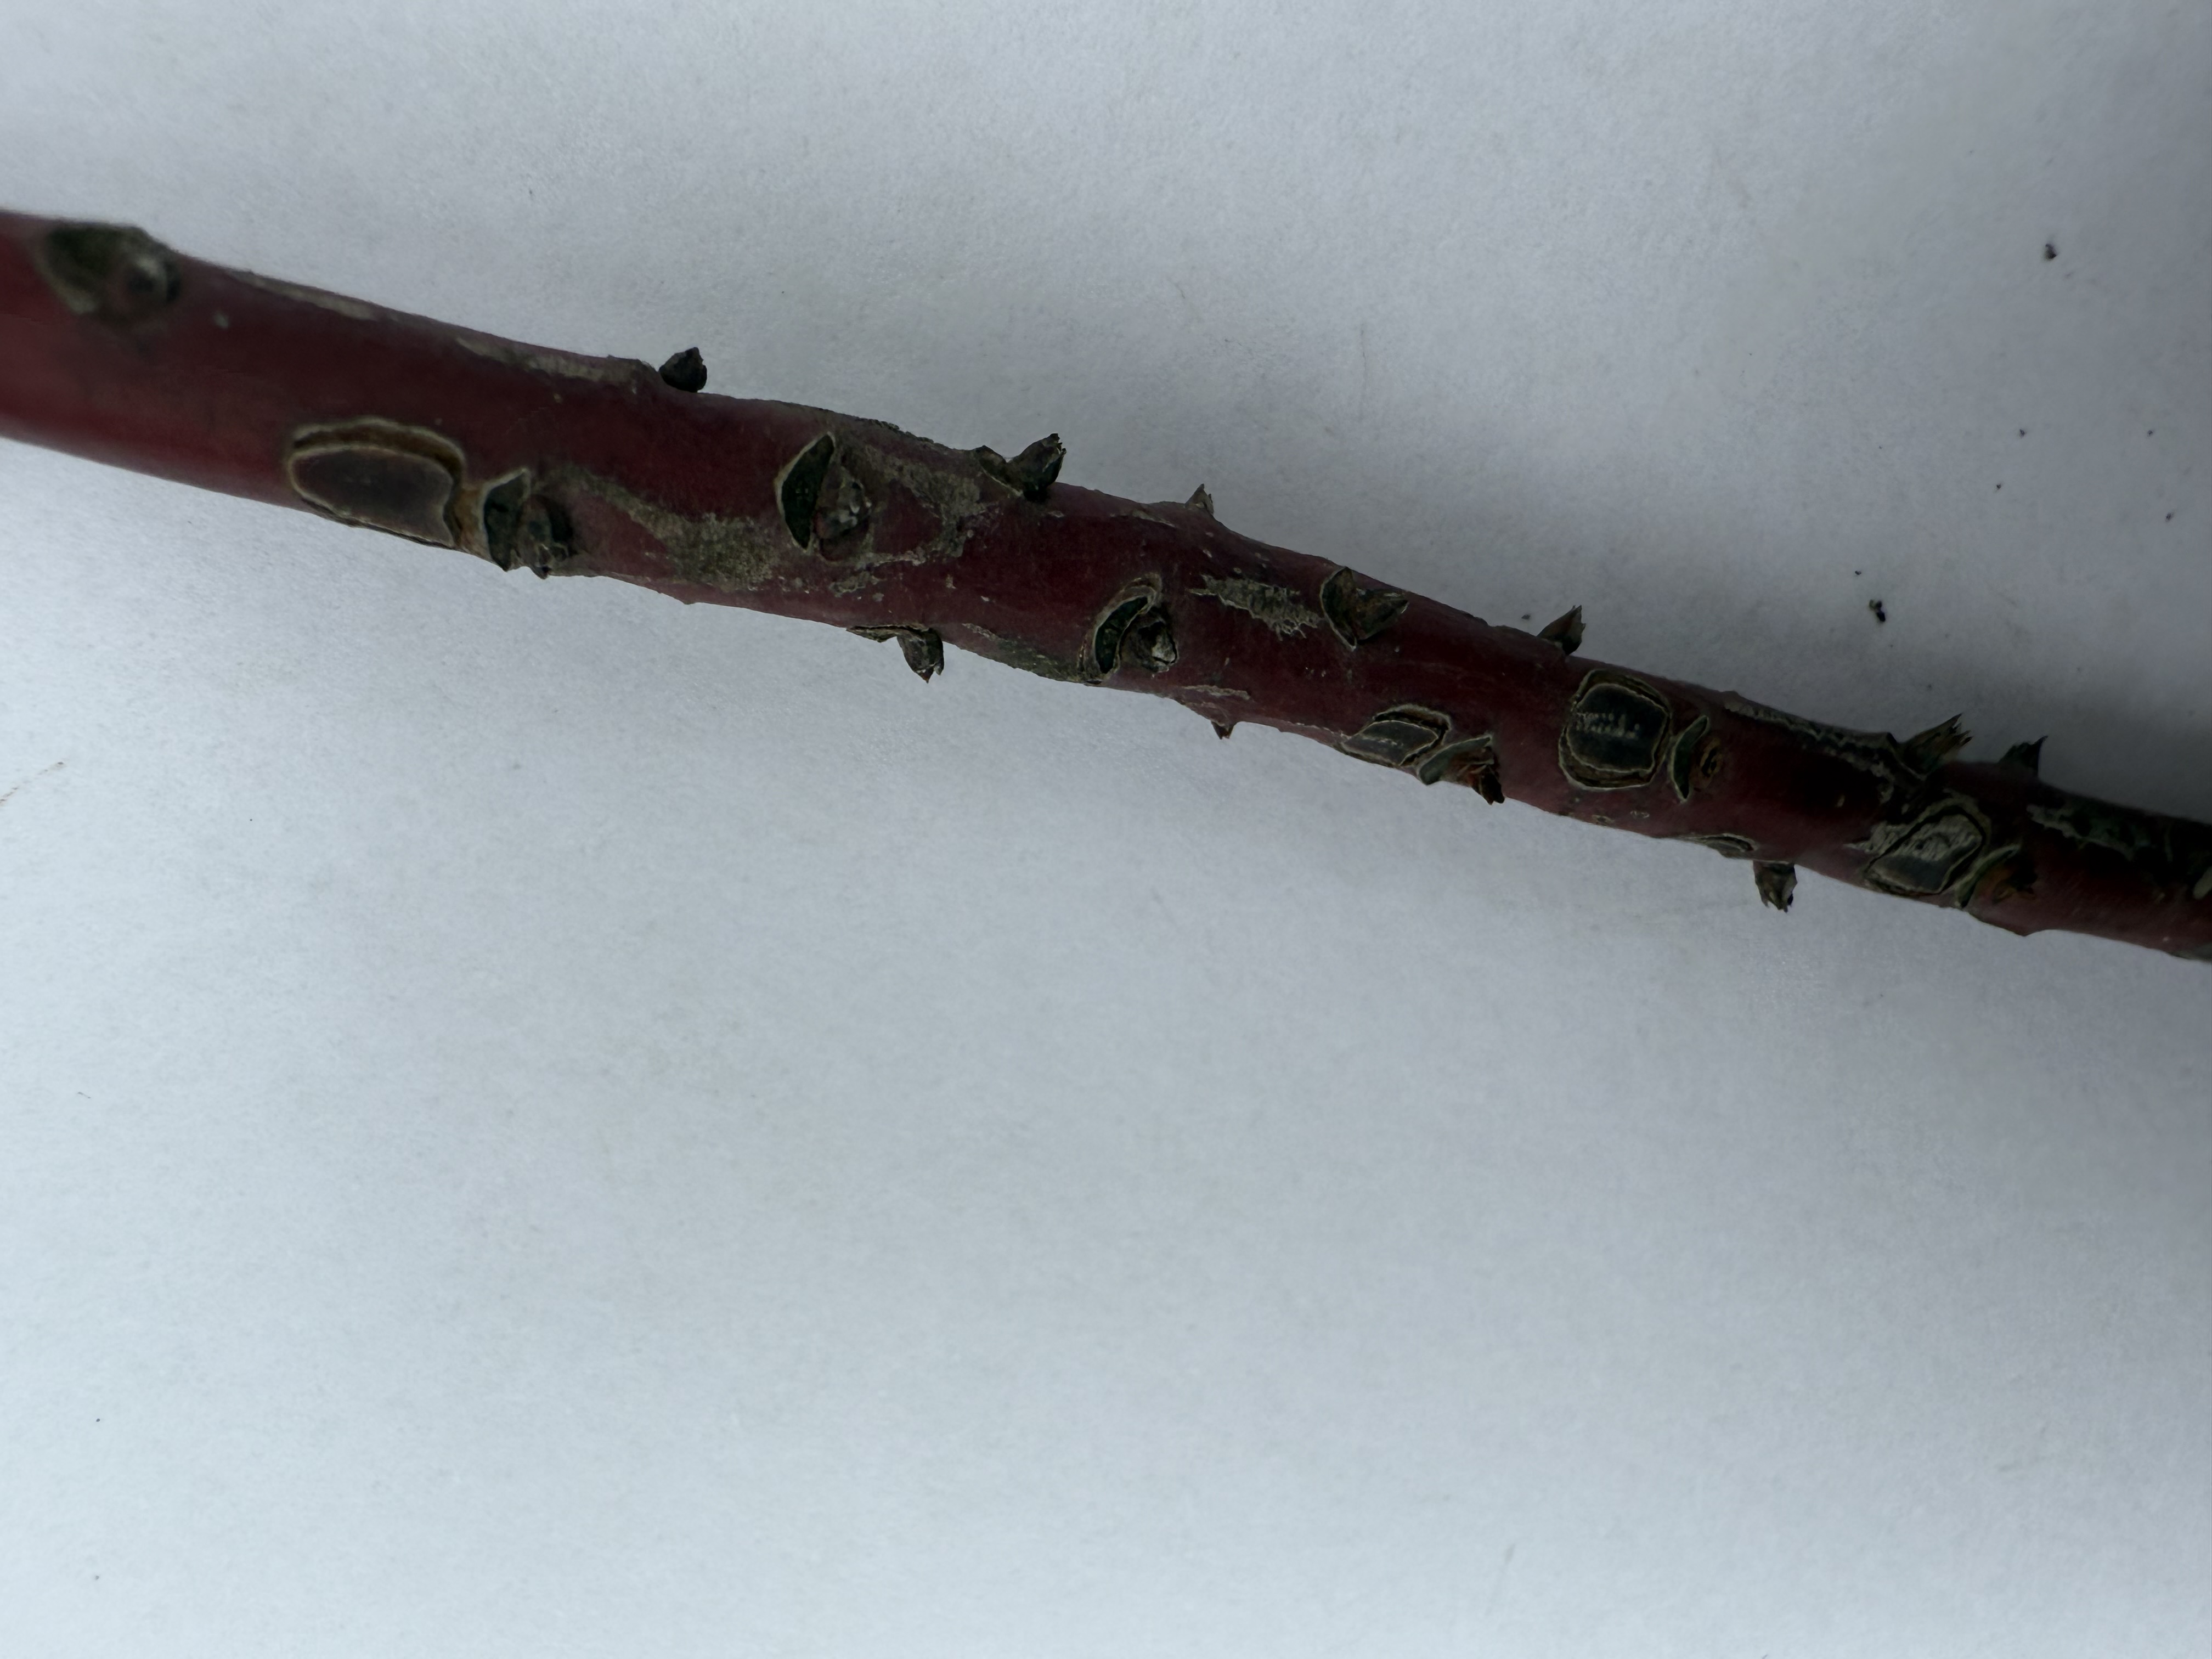
Variety: Strawberry Tree